MMIST CQ-10 SnowGoose

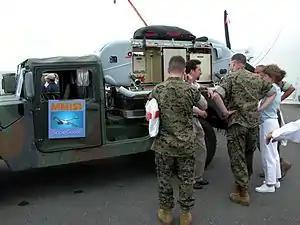
UAV on a Humvee.

The MMIST CQ-10A SnowGoose is a cargo delivery unmanned aerial vehicle that has reached IOC (Initial Operational Capability) with the United States Armed Forces with the delivery of 15 vehicles. The SnowGoose UAV is produced by the Canadian company Mist Mobility Integrated Systems Technology (MMIST). The SnowGoose UAV is an application of MMIST's Sherpa autonomous GPS-guided parafoil delivery system and is intended for pin-point delivery of small cargo items (ammunition, supplies) to special forces. A fully loaded Snowgoose can carry a total of . The SnowGoose was originally designed for leaflet dispensing for psychological warfare, but can support a variety of missions with its six modular cargo bays, each of which can carry pods for fuel, supplies, electronics (sensor or broadcasting) packages, and provide aerial surveillance and communications relay.